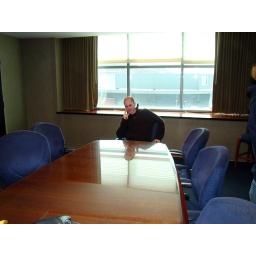
Noah, sitting at the big table in the board room